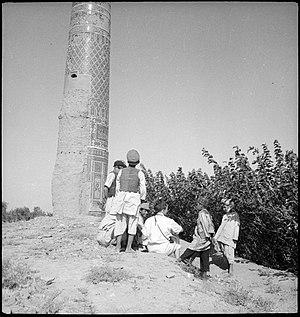
Le plateau du Mussella est un complexe architectural situé au nord de la ville d'Hérat, en Afghanistan. Le site rassemblait un ensemble d'édifices d'époque timouride construits à l'époque où Hérat était la capitale de cet empire après son transfert de Samarkande en 1405.